Ronny Jaques

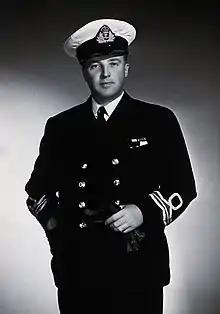
Charles Herbert Best in a portrait photograph by Ronny Jaques

The son of a bookmaker who died when he was run over by a train in the London Underground, during World War I Ronny Jaques was sent to boarding school in a coastal town on the Thames. The school was then moved to Bedford, in the middle of England, to avoid air raids. Jaques stayed there until the end of the war. When he was 9 years old, his mother closed his father's business and moved the family to Christie Lake in Canada.